Waliso

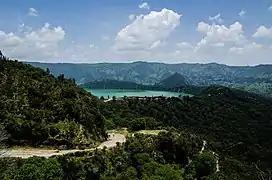
Wonchi Lake

Waliso town has seven administrative Kebeles. Dej. Geresu Duki Comprehensive Secondary School, Oromia Institute of Water Technology, Ambo University – Faculty of Social Science (Waliso Campus) and other private institutes and colleges are located in Woliso. In Waliso, there is a natural hot-spring, which makes the town one of the leading tourism heritages in Ethiopia.